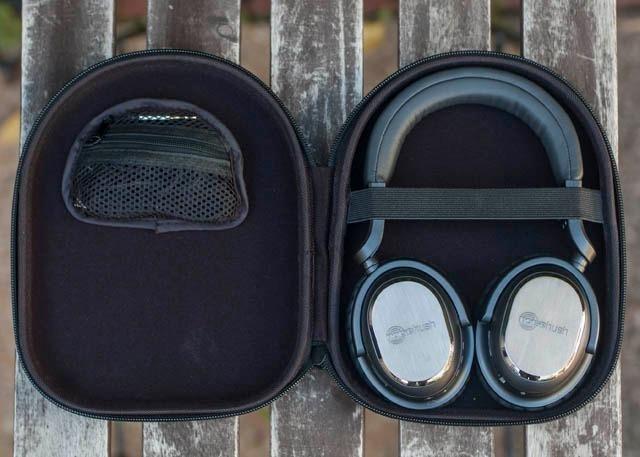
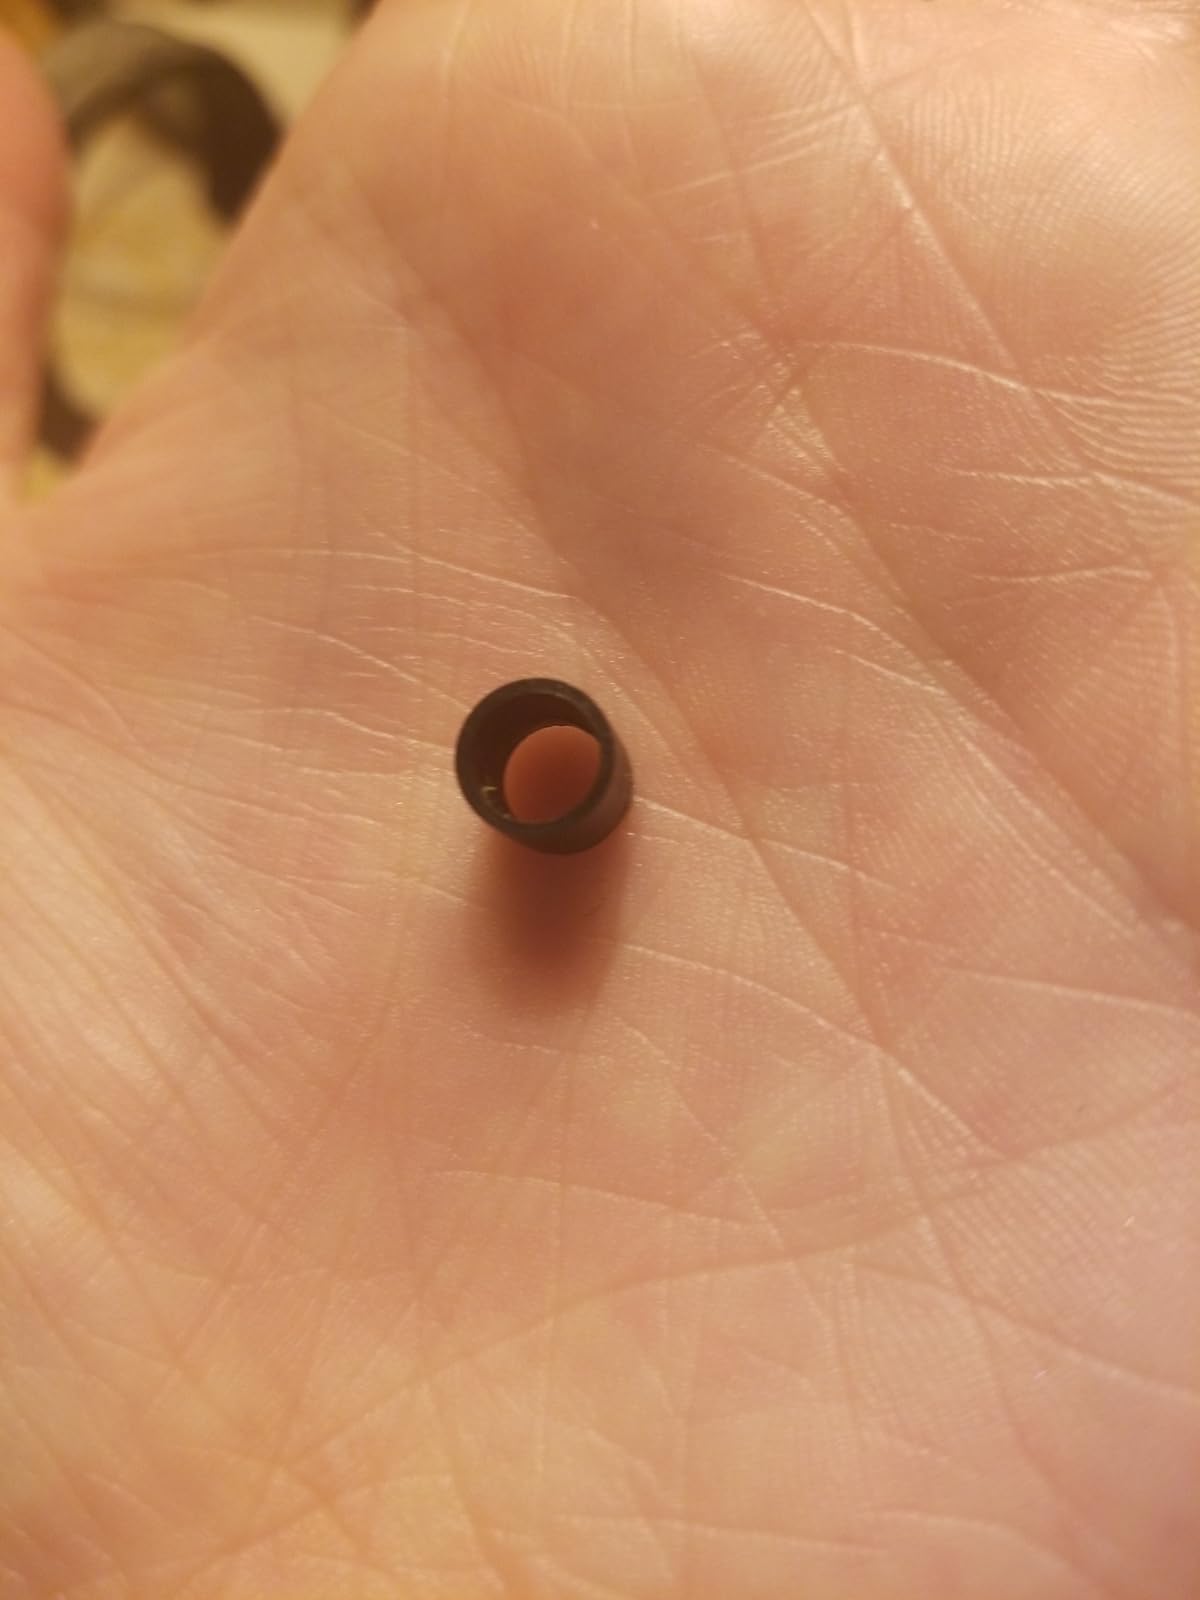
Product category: headphones
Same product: no